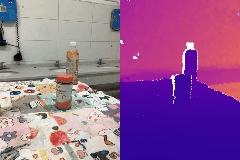
Label: bottle